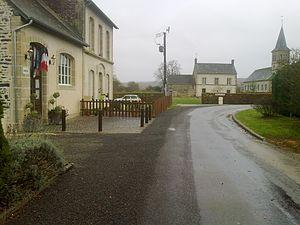
Mairie de La Bellière
La Bellière est une commune française, située dans le département de l'Orne en région Normandie, peuplée de 125 habitants.